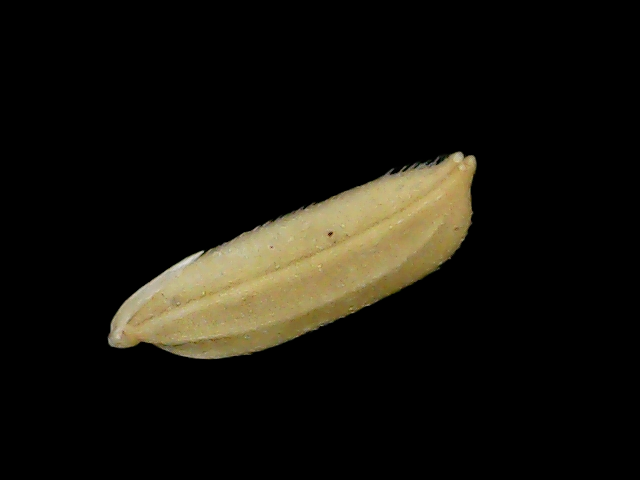
Rice variety: Br23